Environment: real
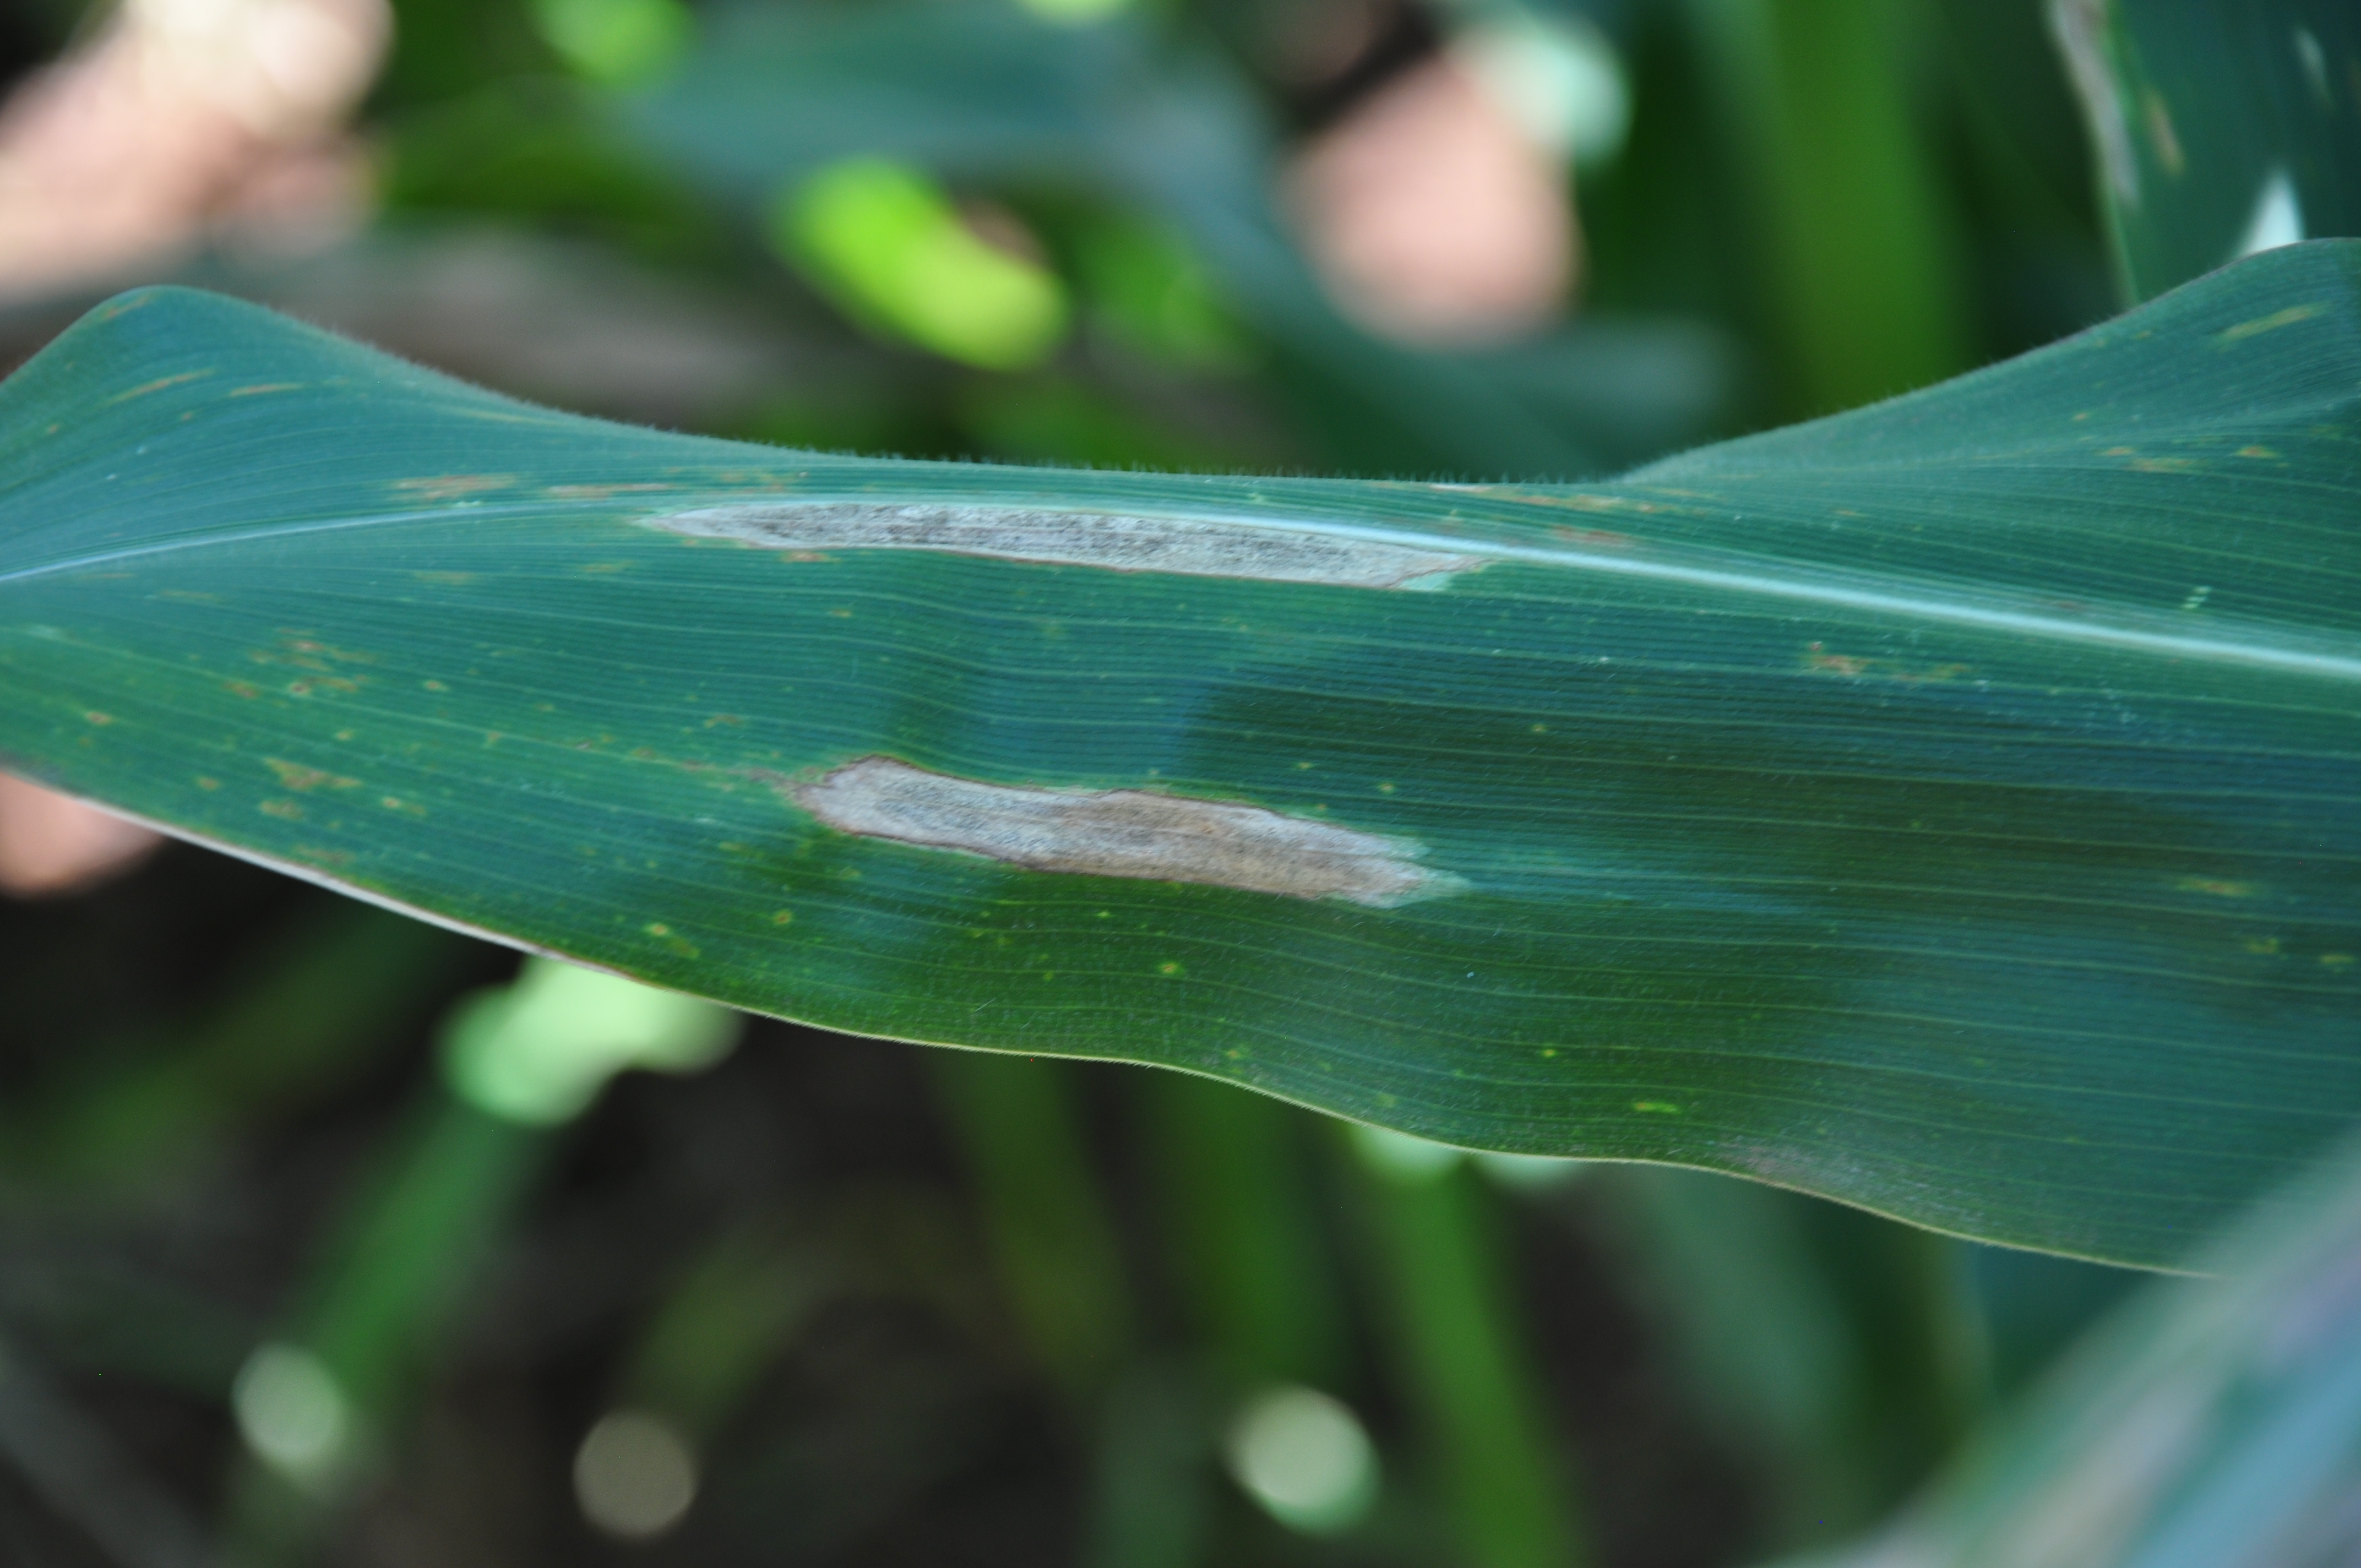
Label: northern_corn_leaf_blight